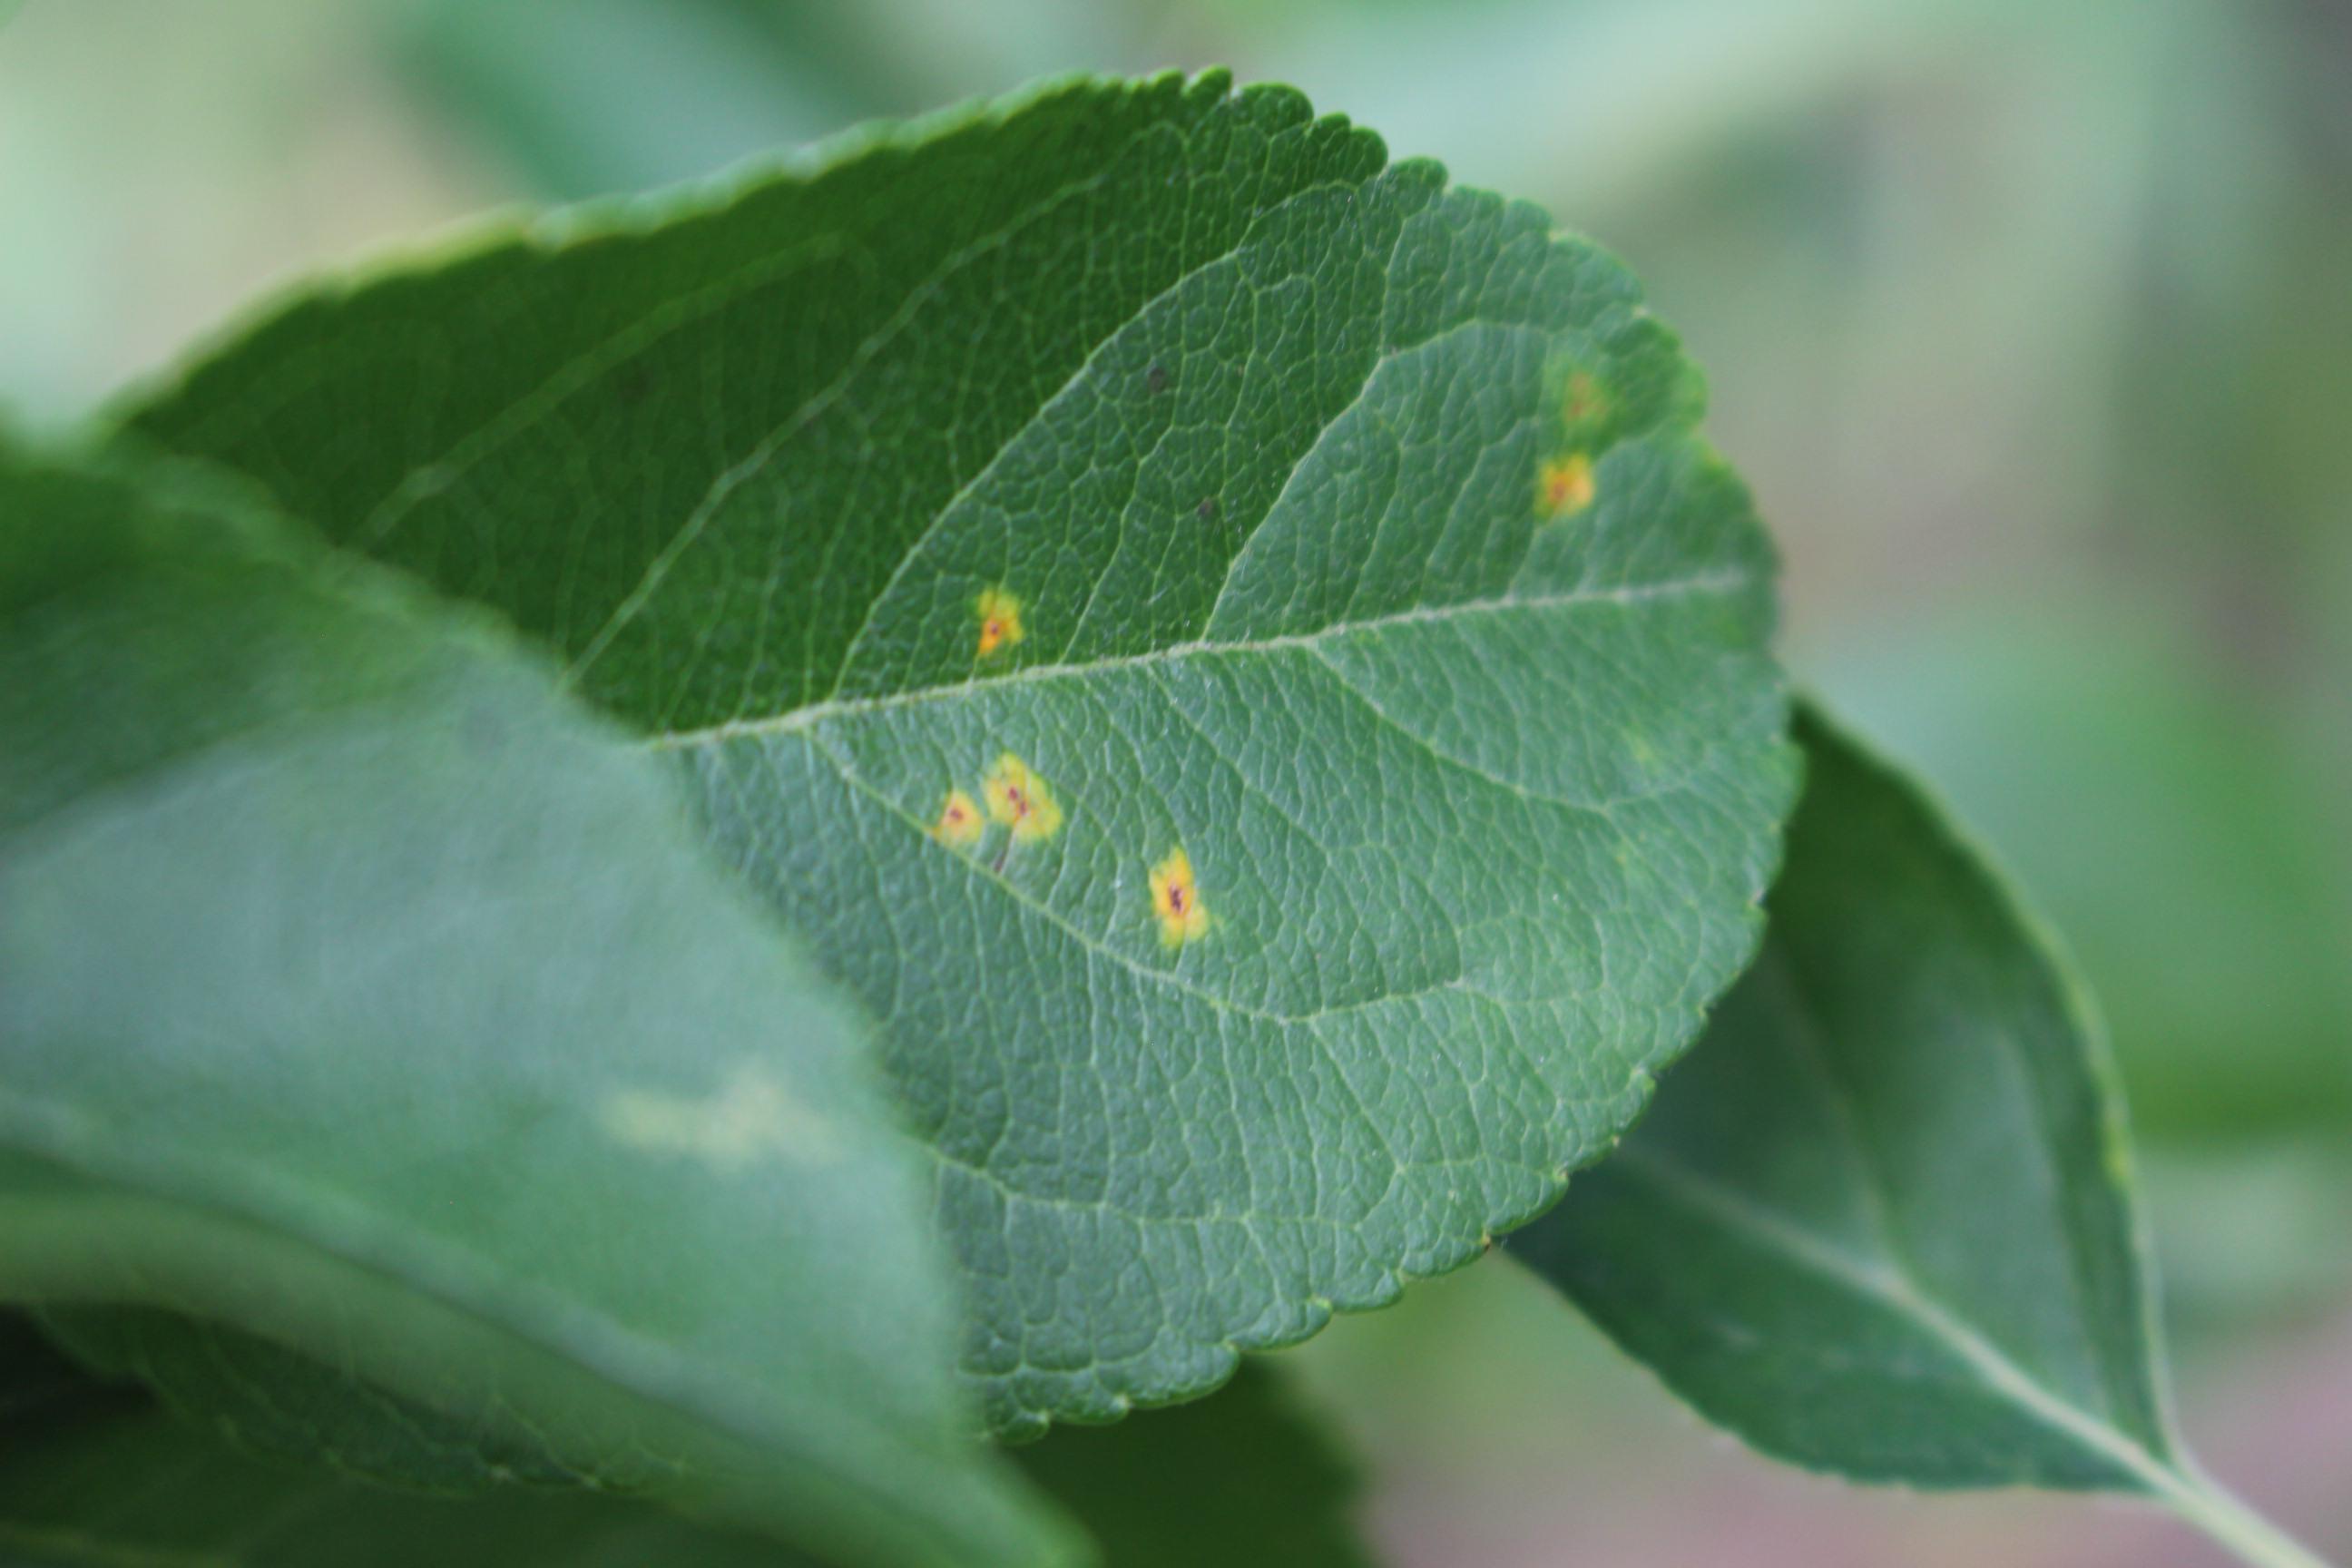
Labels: rust